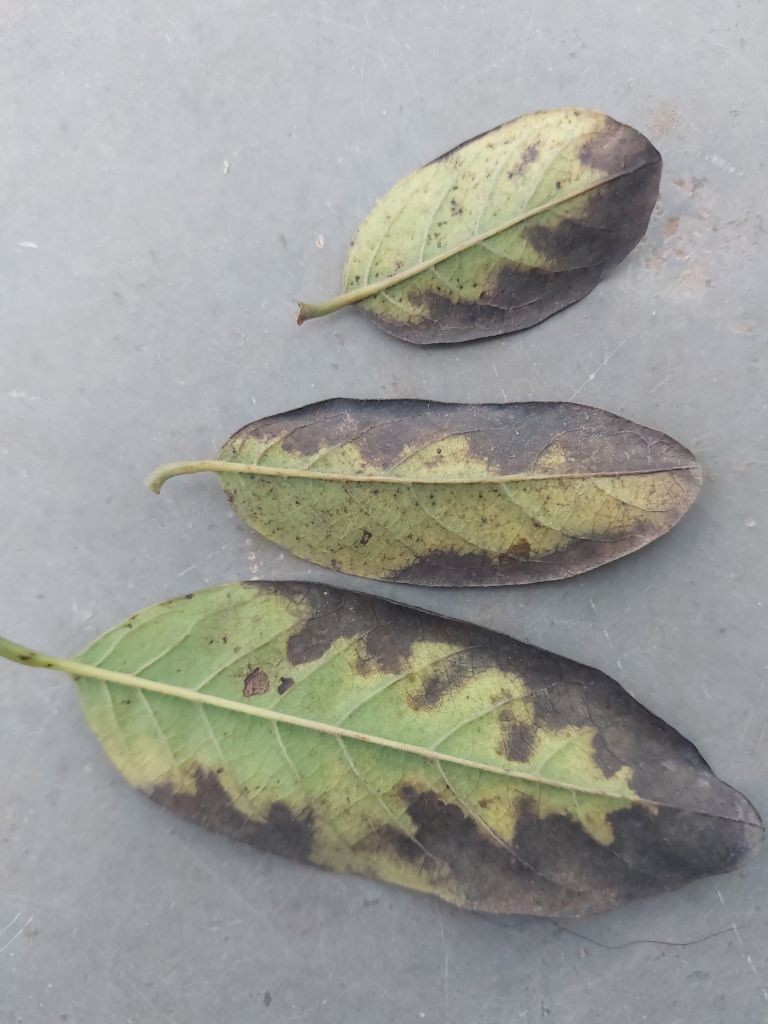
Disease label: Leaf spot on Leaves